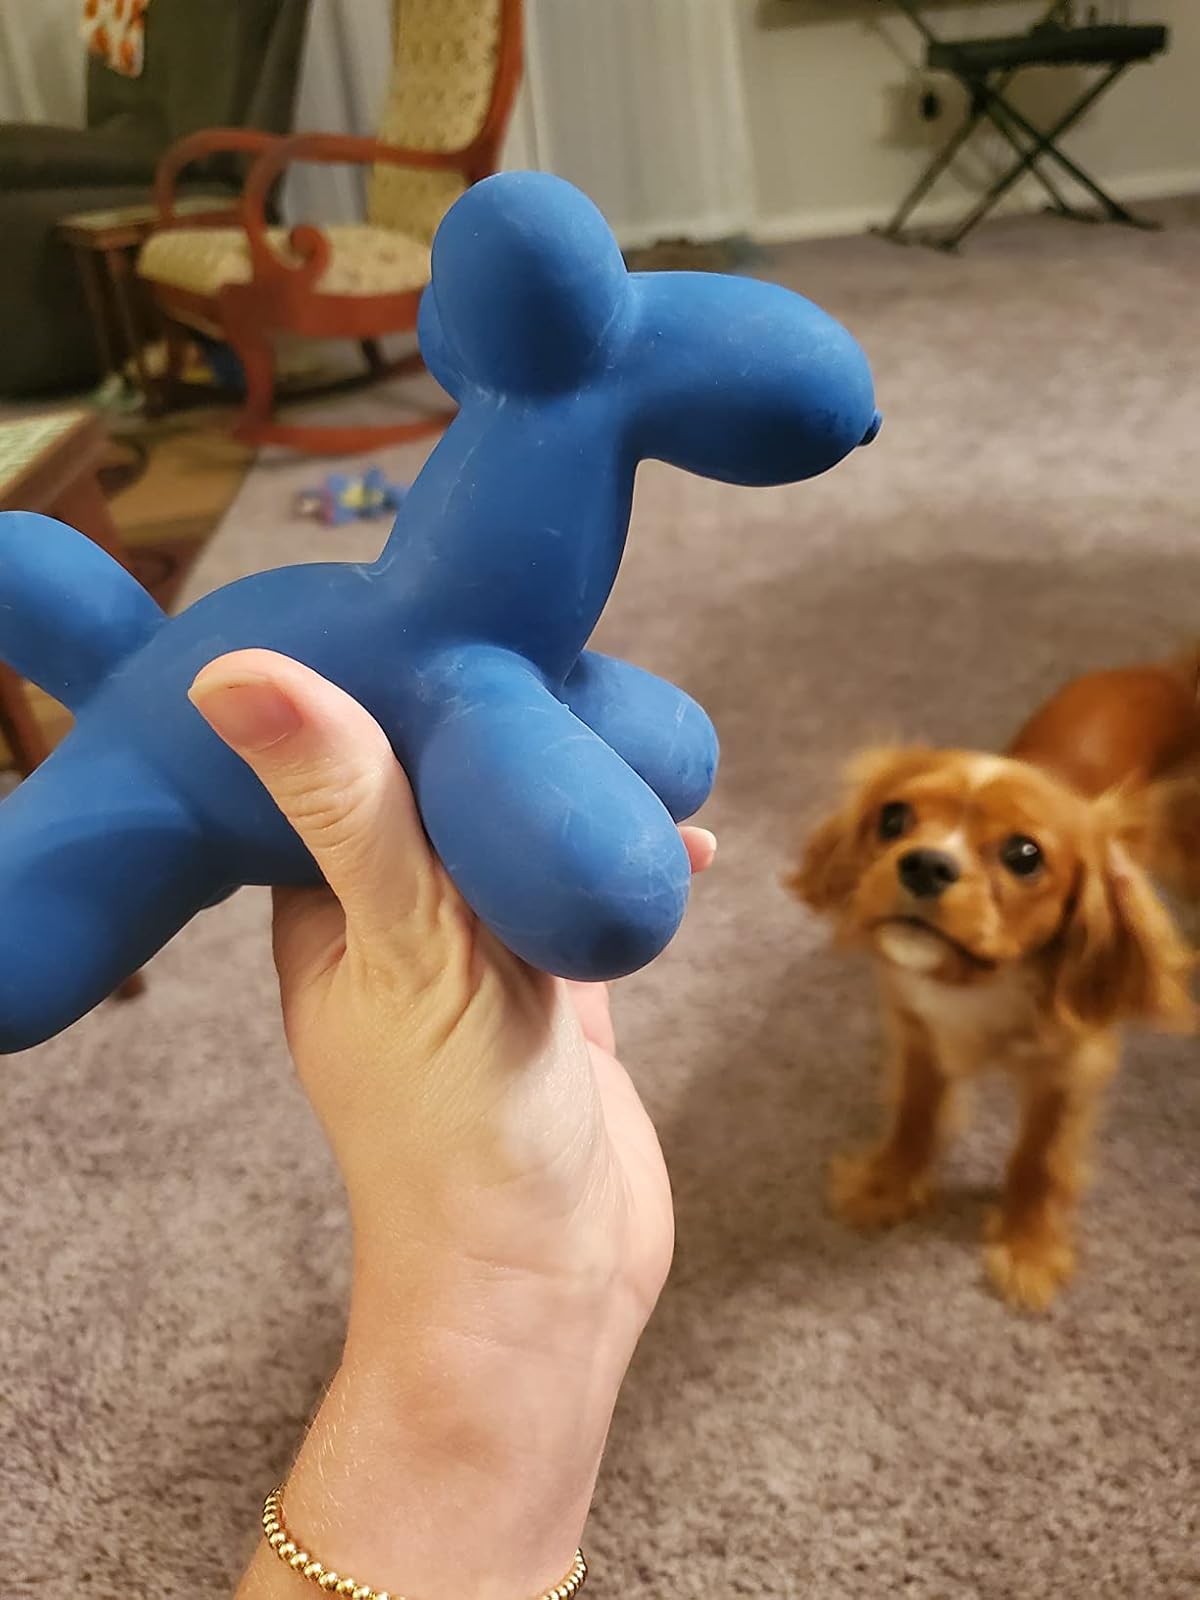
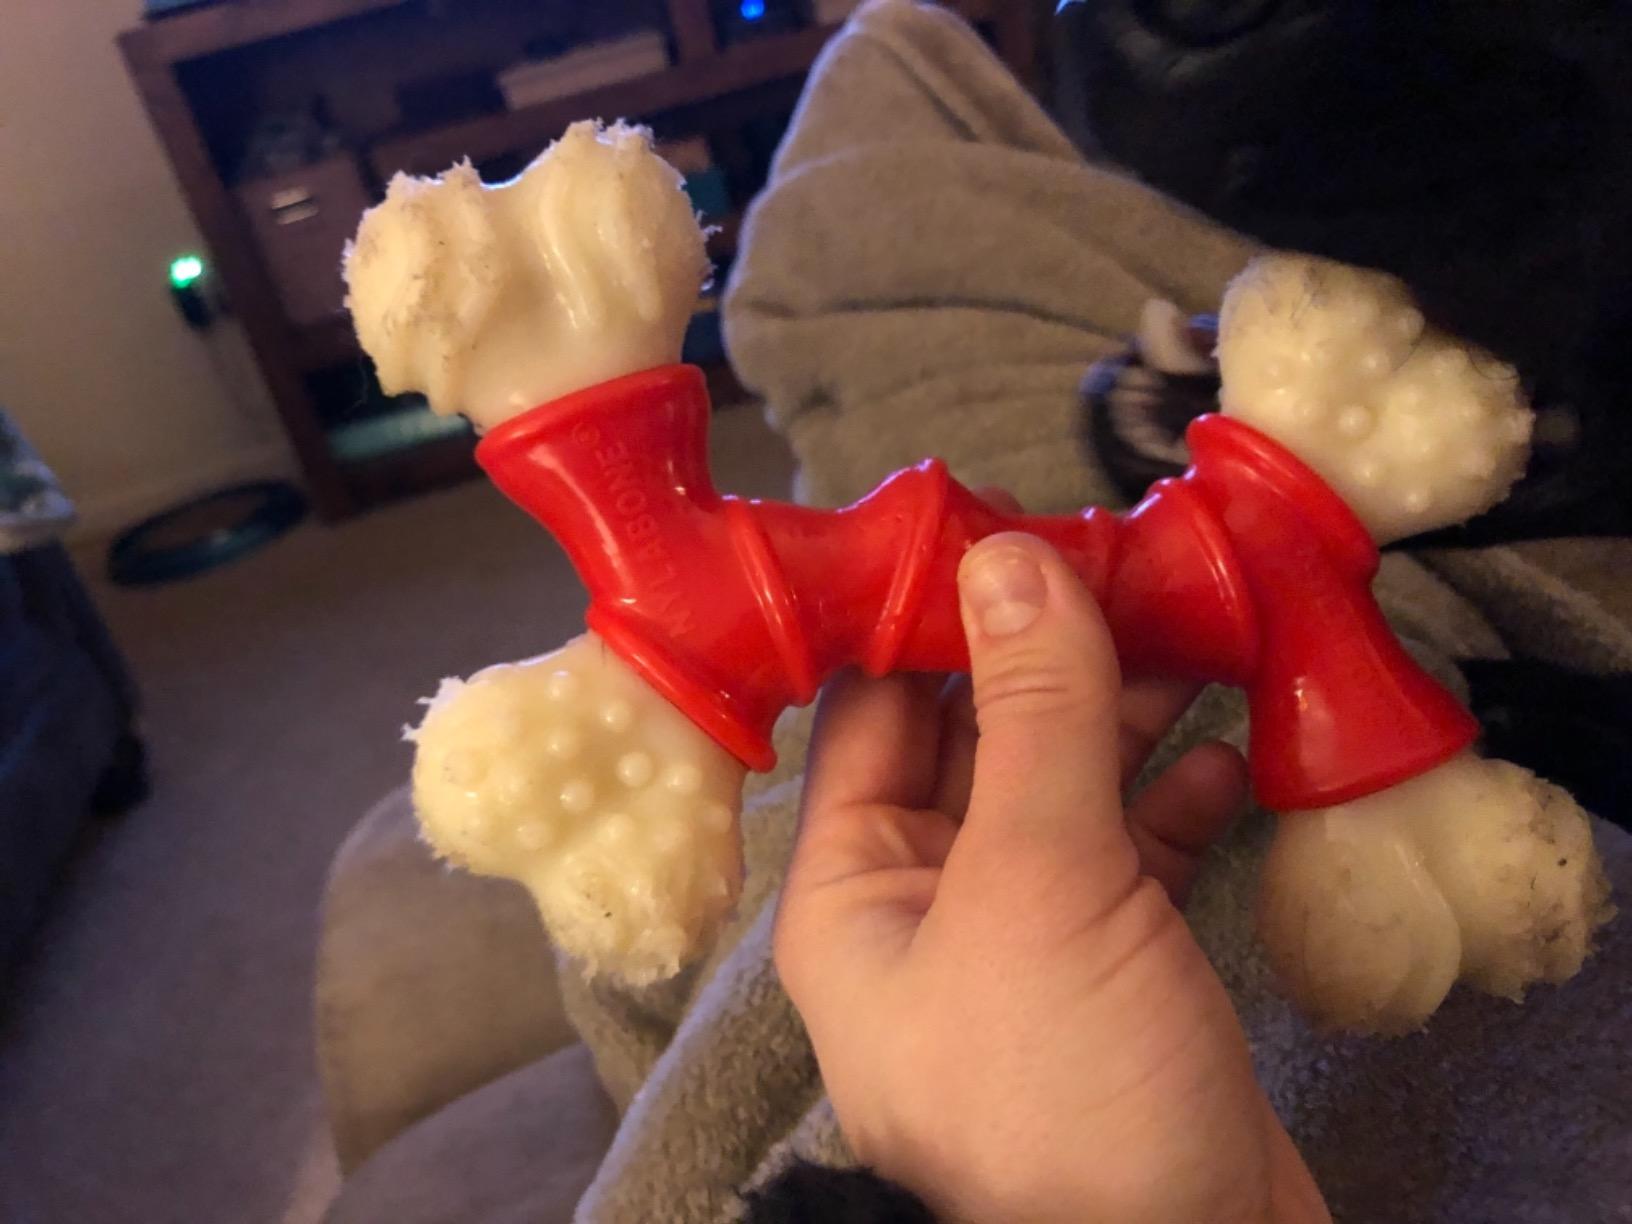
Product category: items_toy
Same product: no